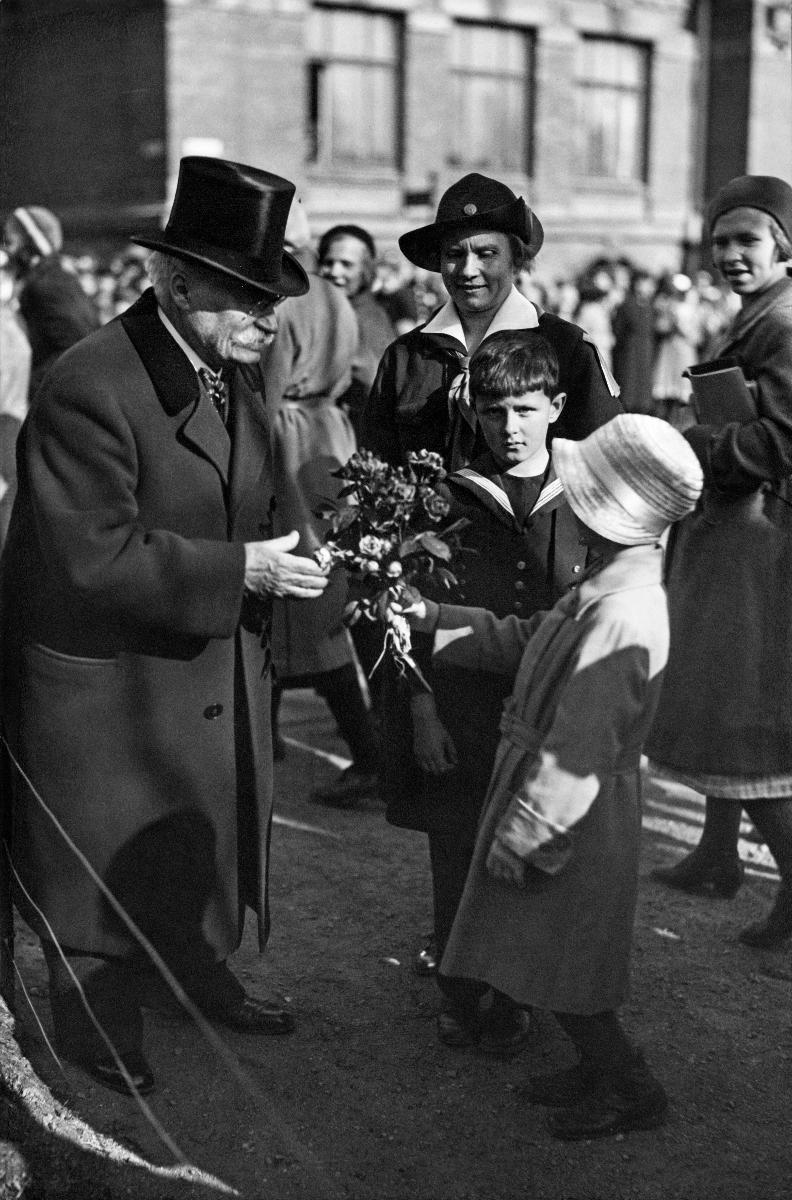
Topelius-patsaan paljastus; The unveiling of the Topelius statue
sisällön kuvaus: Tyttö ojentaa kukkakimpun kuvanveistäjä Ville Vallgrenille Topelius ja lapset-muistomerkin paljastustilaisuudessa Helsingissä Kukan päivänä 13.5.1932. content description: A girl is presenting a bouquet of flowers to the Finnish sculptor Ville Vallgren at the unveiling of the Zacharias Topelius memorial, "Topelius and the Children" in Helsinki 13.5.1932.
Kuvaaja: Neittamo Oy, kuvaaja
Vuosi: 1932
Paikka: Suomi; Suomi, Uusimaa, Helsinki
Aiheet: henkilöt; kuvanveistäjät; patsaat; paljastustilaisuudet; kukat (kasvit); tytöt; julkinen taide; persons; sculptors; statues; flowers (plants); girls; public art; artists; Finnish sculptors; unveiling; statue; girl; bouquet; flowers; personer (individer); skulptörer; statyer; blommor (växter); flickor; offentlig konst